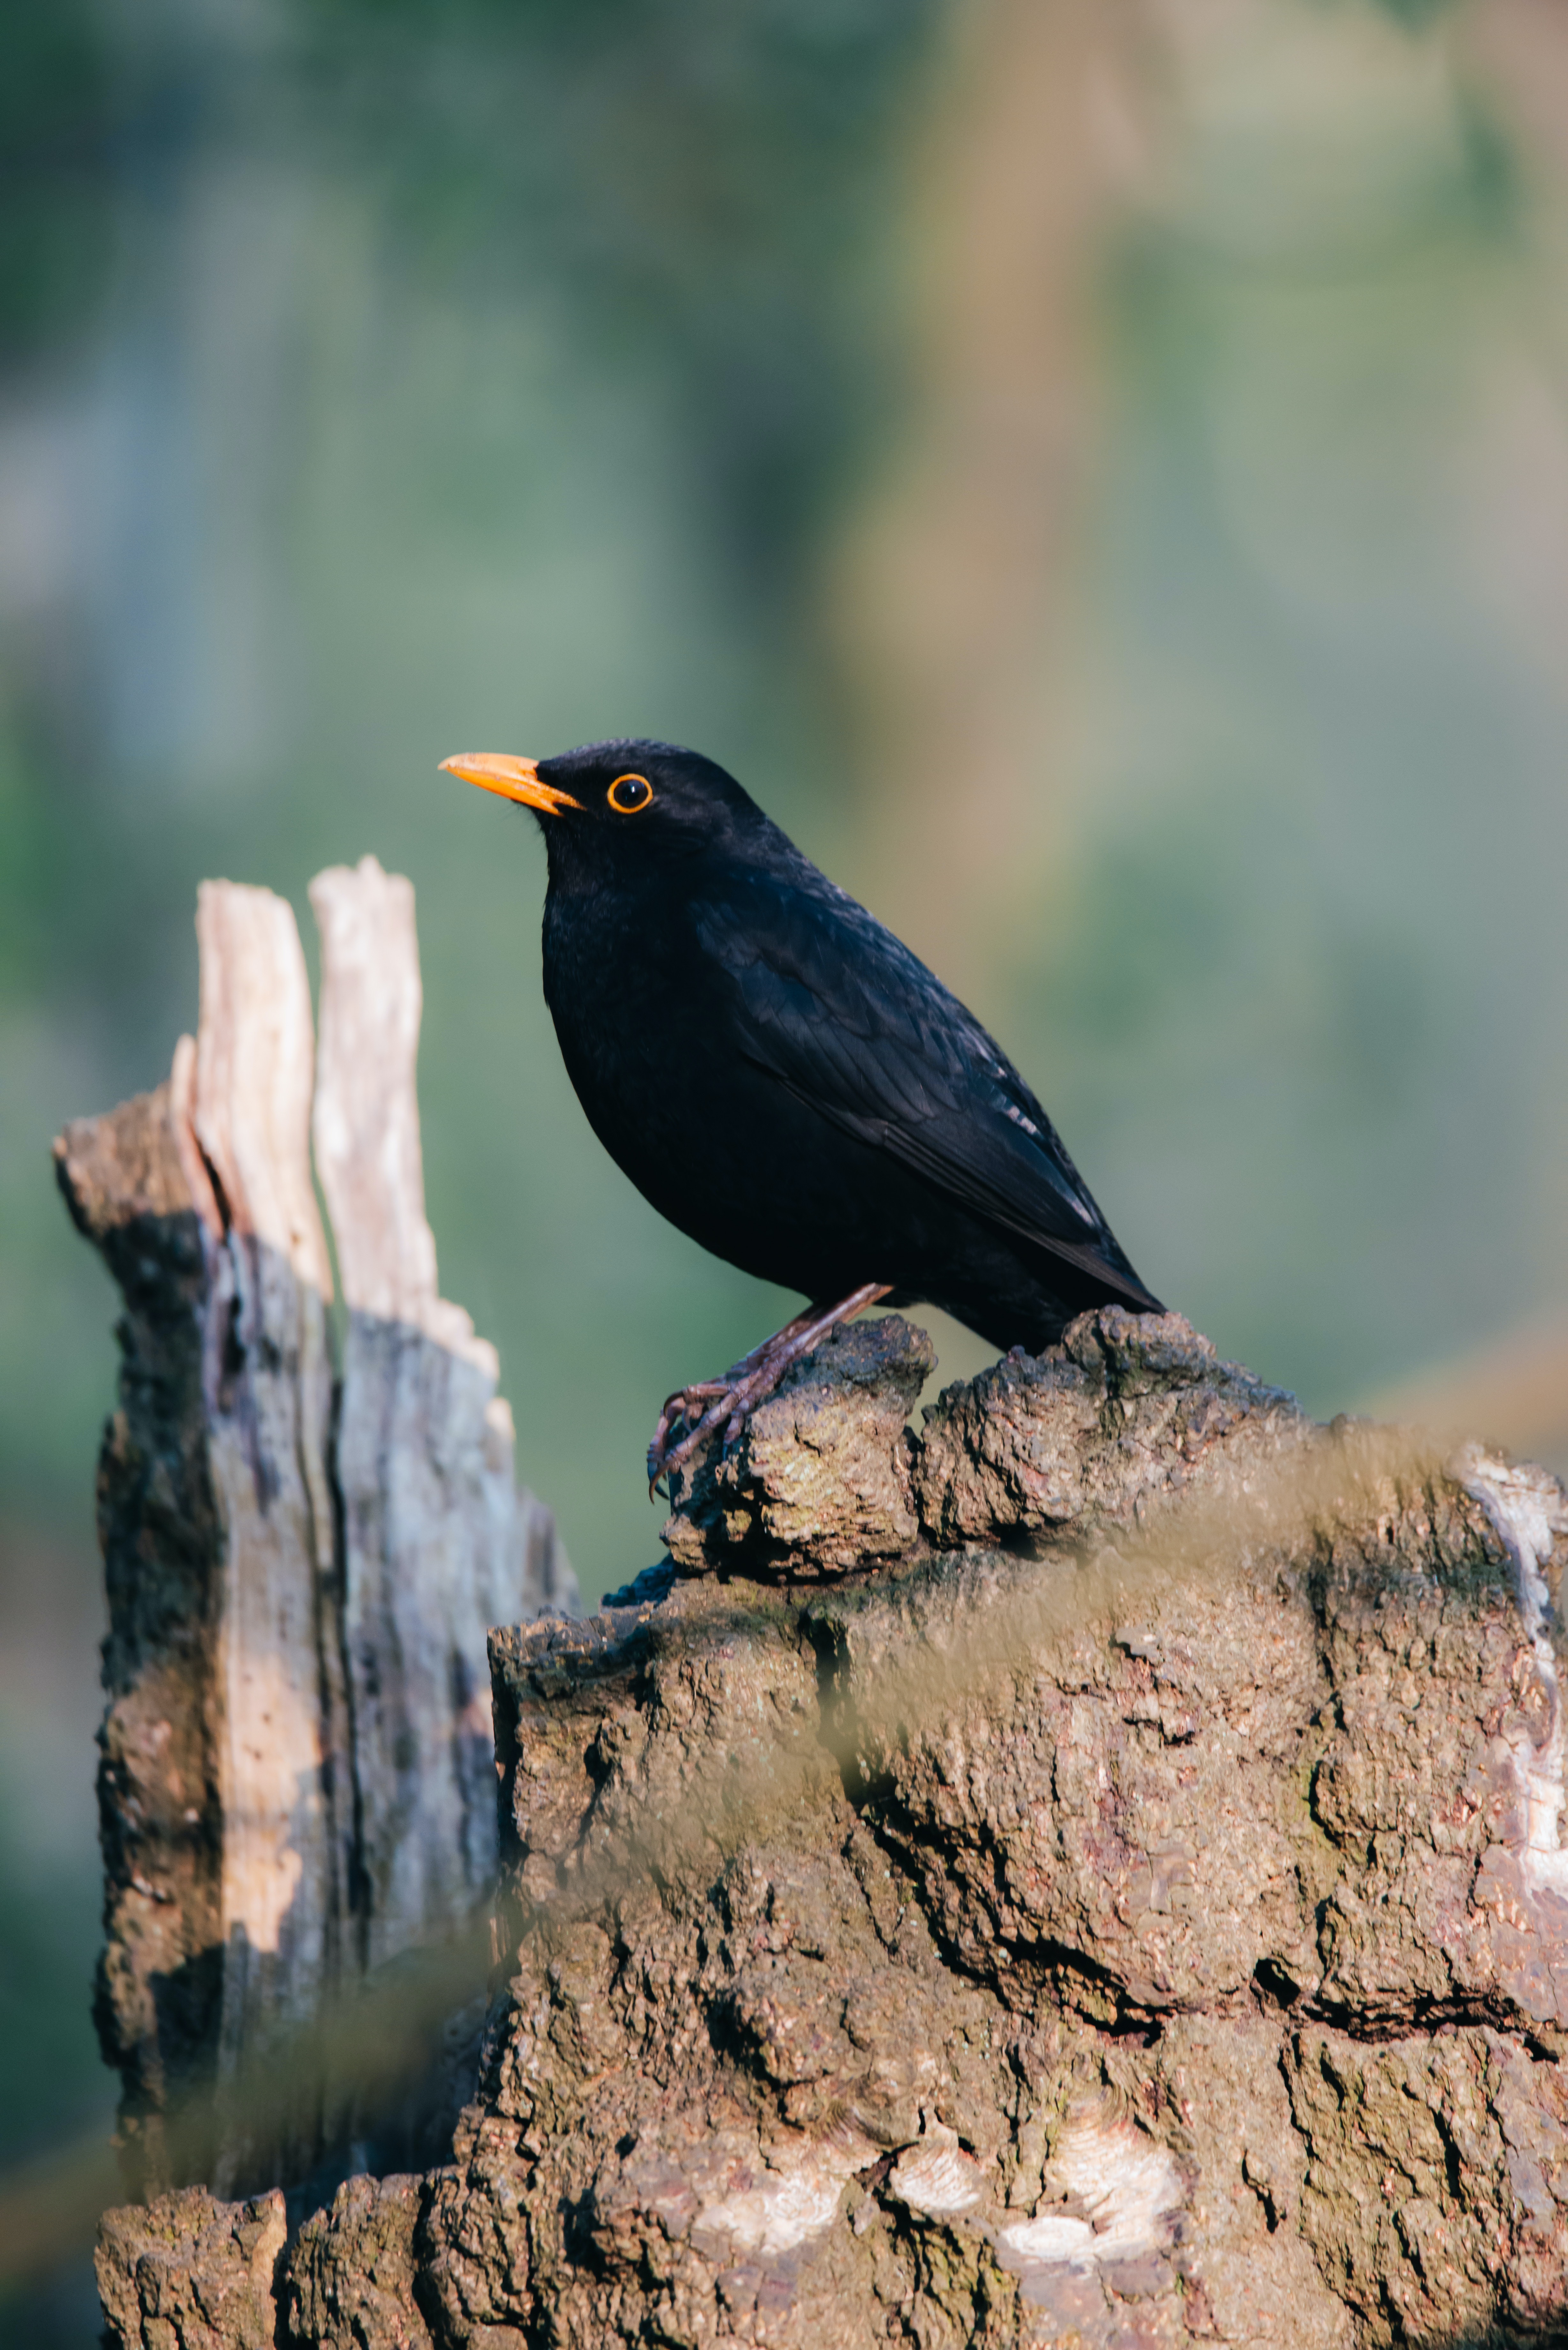
bird, beak, twig, wood, songbird, perching bird, feather, wildlife, claw, terrestrial animal, natural landscape, old world flycatcher, landscape, balance, wing, rock